Thermoacoustic imaging

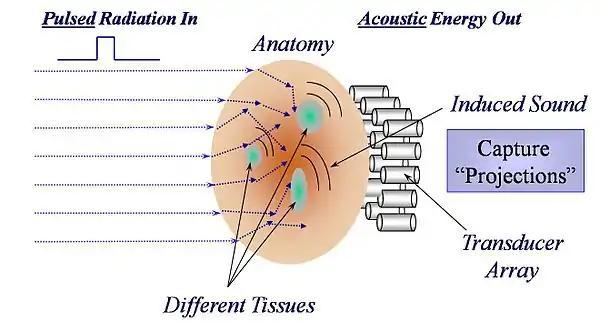
Fig. 4: Generic thermoacoustic imaging instrumentation

Any thermoacoustic imaging device requires a source of electromagnetic radiation, be it a laser or a microwave antenna, to deliver energy to the anatomy being studied, and one or more acoustic detectors coupled acoustically to the outside surface of the anatomy, as is illustrated in Fig. 4.